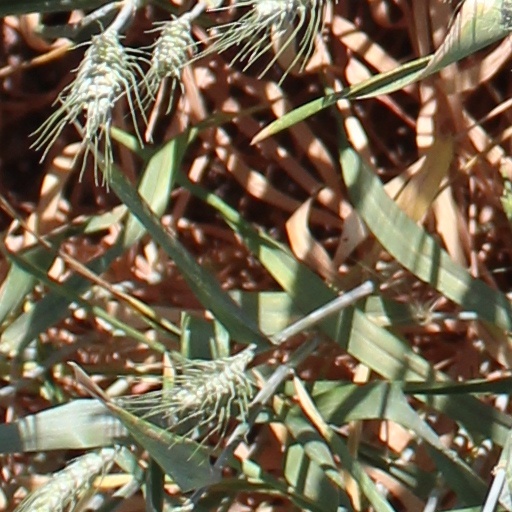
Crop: wheat